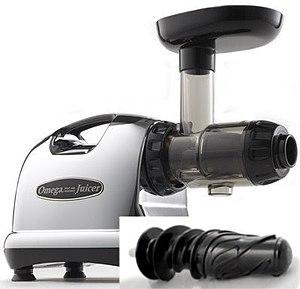
Un extracteur de jus est un outil qui permet de séparer le jus de fruits, d'herbes, de légumes-feuilles ou d'autres types de légumes de leur fibre.